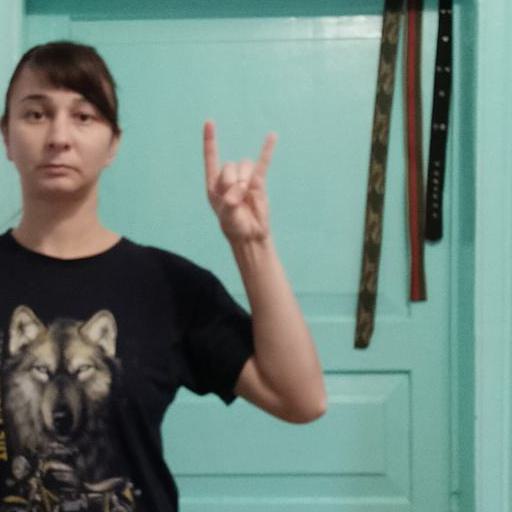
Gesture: rock